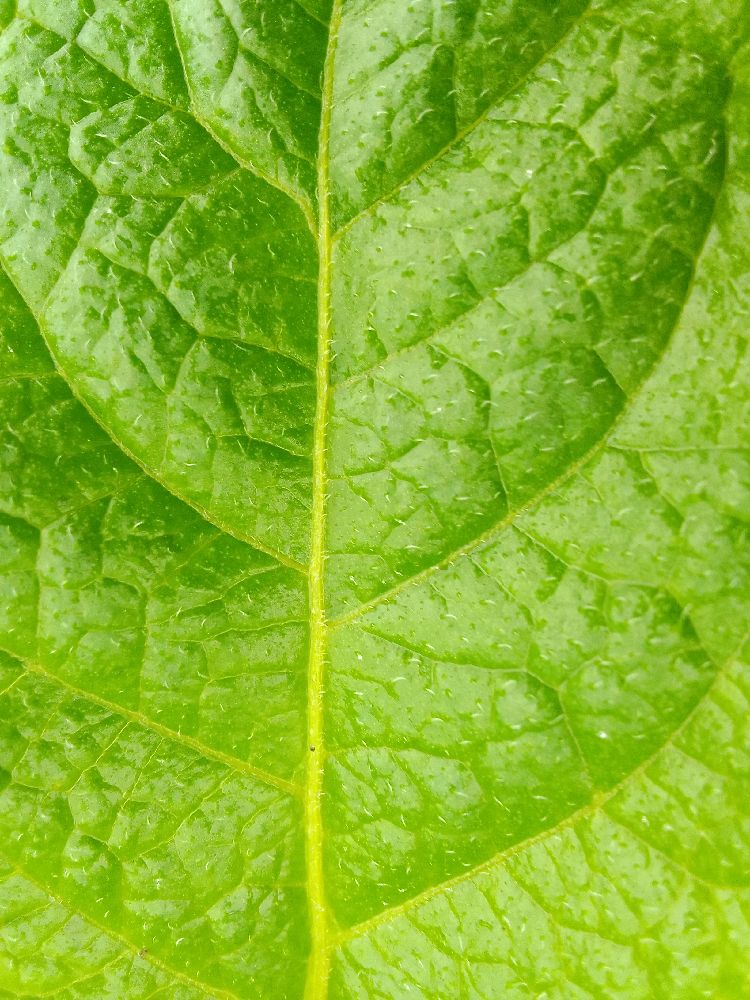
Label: Healthy